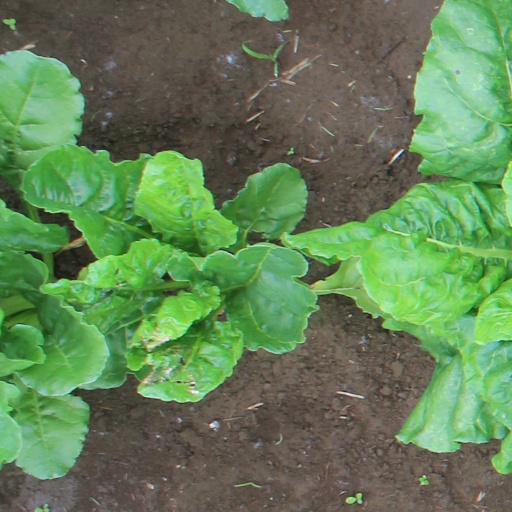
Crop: sugar beet